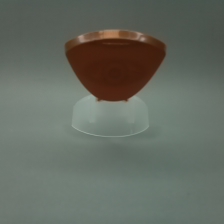
Color: white/transparent
Cap type: flip-top cap